Kay Warren (author)

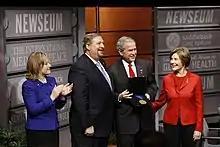
Warren and Rick Warren "(left of picture)", President George W. Bush, with Laura Bush at his side, with the International Medal of Peace at the Saddleback Civil Forum on Global Health in Washington, D.C.

Saddleback Church launched with seven people as a Bible study group in 1980. During that same year, the first service took place in a high school gymnasium on Easter Sunday. In 2017 the church attendance was 22,000 people.